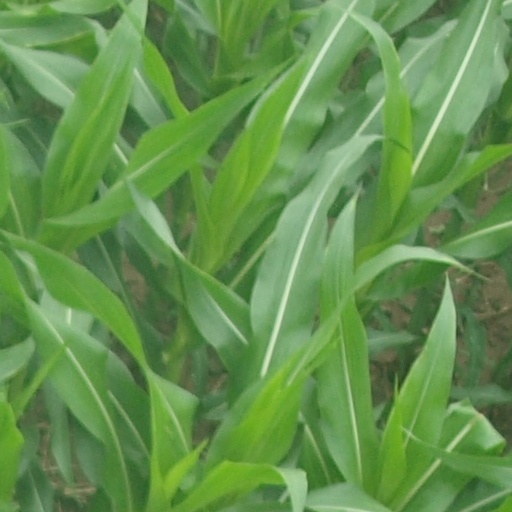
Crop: maize; corn